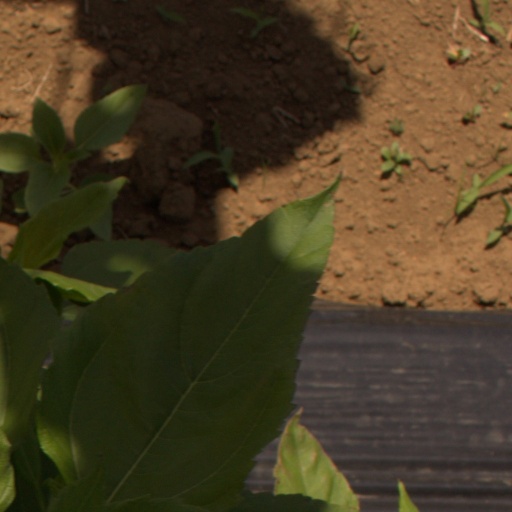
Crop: Jerusalem artichoke